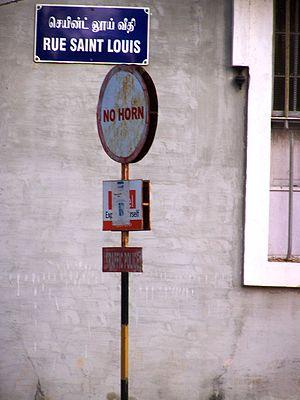
Le français est diffusé dans de nombreux pays de par le monde, avec des statuts différents.
Le tamoul ou le tamil, est une langue originaire du Sud de l'Inde parlée par les Tamouls. Elle est la langue officielle de l'État du Tamil Nadu en Inde du sud, et l'une des langues officielles du territoire de Pondichéry, du Sri Lanka et de Singapour. Elle est aussi parlée par la diaspora tamoule aux Fidji, en Malaisie, en Birmanie, en Afrique du Sud, à l'île Maurice, à l'Ile de La Réunion, mais aussi en Europe, en Amérique du Nord et en Océanie. Le nombre total de locuteurs est évalué à 74 millions, d'après l'édition de 1999 du World Almanac, dont 61 millions en Inde. Proportionnellement, c’est la langue la plus utilisée en Inde par ses locuteurs sur Internet.
Pondichéry ou Puducherry est une ville du Sud-Est de l'Inde, capitale du territoire de Pondichéry et principale ville du district de Pondichéry, enclavée au Tamil Nadu.
La signalisation bilingue consiste en la représentation sur un même panneau de signalisation d'inscriptions en deux langues ou plus. Son utilisation est réglementairement réservée à des situations locales où est en vigueur le bilinguisme administratif ou bien où il existe un important trafic touristique ou commercial ; on en trouve parfois aussi dans les quartiers où la proportion d'immigrés originaires d'une même zone linguistique est élevée. Dans un sens plus extensif, elle inclut, dans les régions où coexistent des langues transcrites en alphabets non latins, la translittération des toponymes et l'éventuelle traduction des textes complémentaires. La tendance générale est plutôt de remplacer les informations qui devraient être fournies en plusieurs langues par des symboles et des pictogrammes standardisés au niveau international et représentatifs du contenu de l'information. L'emploi de la signalisation bilingue est sans doute le principal instrument symbolique de perception et d'institutionnalisation de la réalité bilingue d'un territoire.